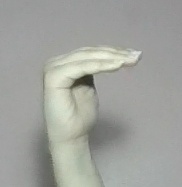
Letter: haa